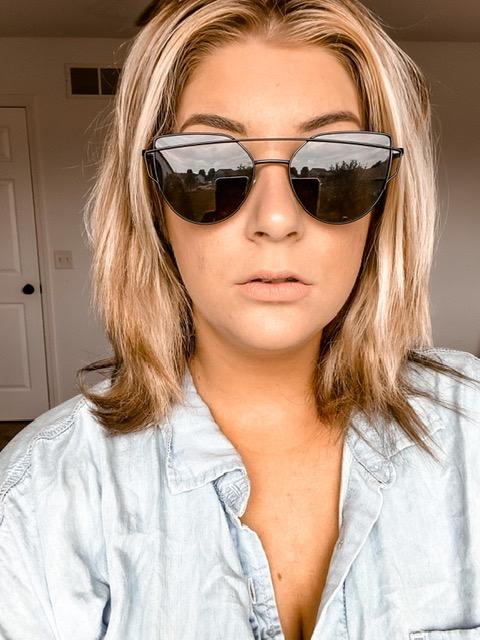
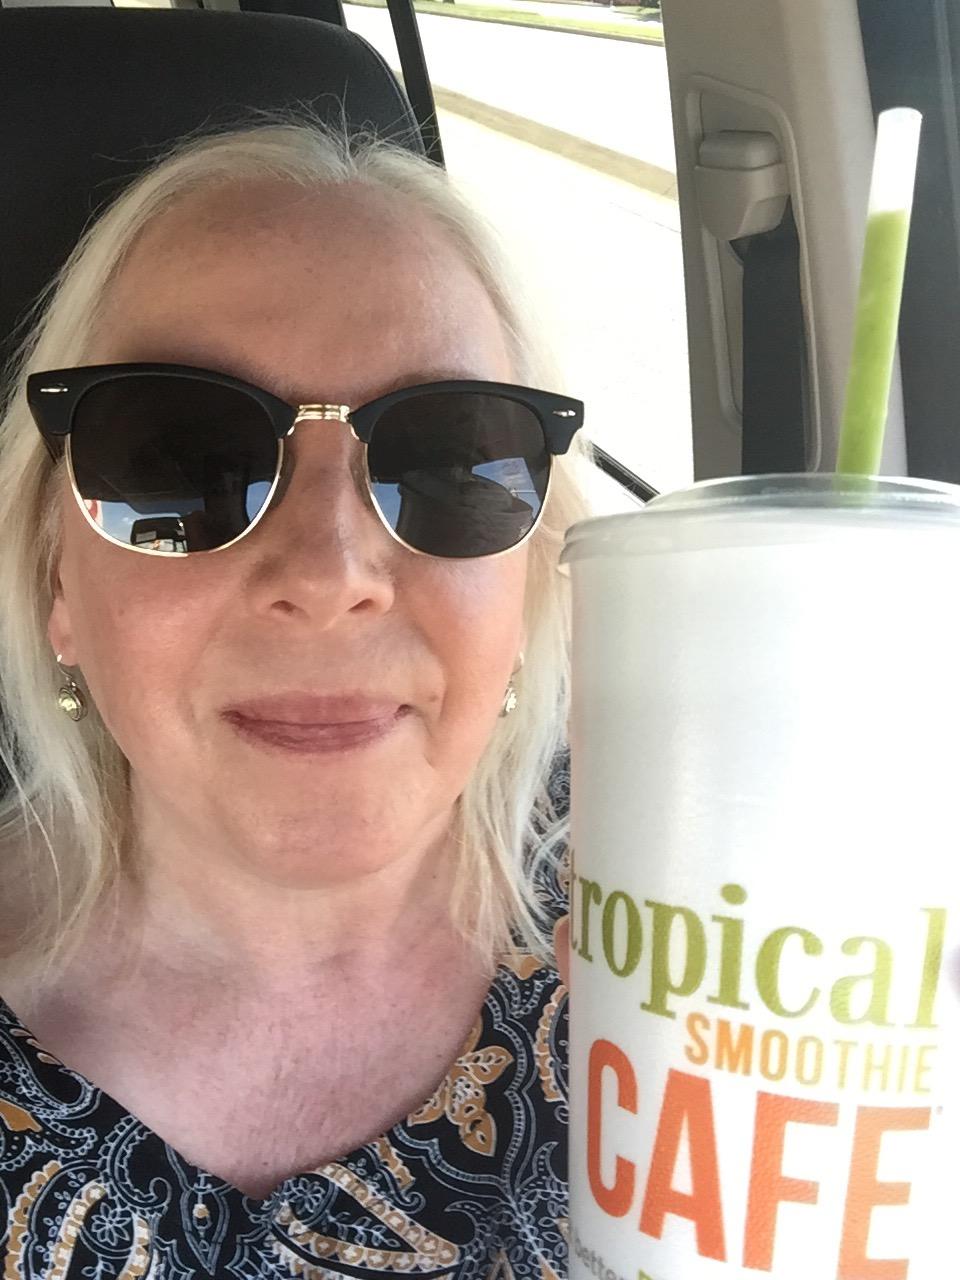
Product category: accessories_sunglasses
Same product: no